Epistle of James

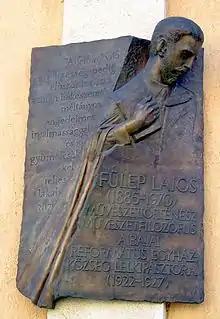
Memorial to Lajos Fülep, quoting James 3:17, "But the wisdom that comes from heaven is first of all pure; then peace-loving, considerate, submissive, full of mercy and good fruit, impartial and sincere."

The Epistle of James is a general epistle and one of the 21 epistles (didactic letters) in the New Testament. It was written originally in Koine Greek. The epistle aims to reach a wide Jewish audience. It survives in manuscripts from the 3rd century onward and is dated between the mid-1st to mid-2nd century AD.